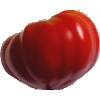
Label: Tomato 3